Old City Hall (Aarhus)

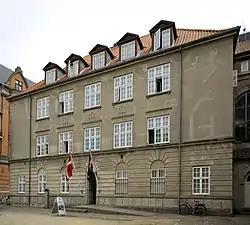
The rear of the building

The building is an example of Renaissance Revival architecture and was designed by C.G.F. Thieleman. Inspired by the psychiatric hospital Jydske Asyl in Risskov by Michael Gottlieb Bindesbøll, it reflects Thieleman's interest in Empire style and Neoclassical architecture. The interior was redesigned by S.F. Kühnel in 1907 and features prominent national romantic elements in the foyer and council chambers.